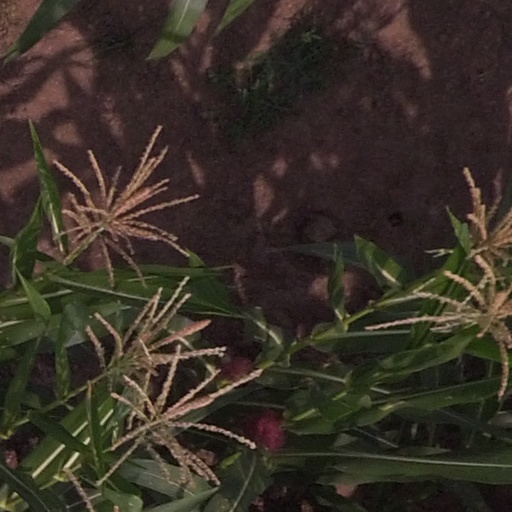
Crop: maize; corn